Piankhher

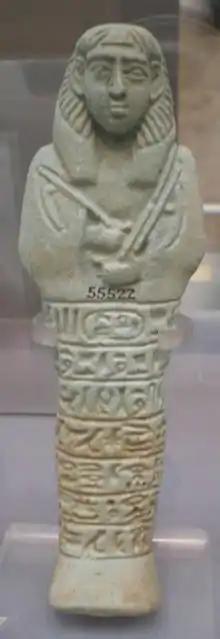
Shabti figure of Pianckher

Piankhher (Pi-ankh-her) was a Nubian queen with the Egyptian title "king's wife". Her royal husband is not known for sure, but may have been Aramatle-qo based on chronology. Piankhher is known solely from her burial at Nuri (Nu 57) . Her burial consisted of a pyramid, that was completely gone when excavated. There is a staircase going down to the two burial chambers that were found to have been looted. Some golden and silver amulets were found. About 200 shabtis, many only in fragments, were discovered too. They provided her name and title.